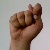
The image shows a hand gesture representing the letter 'T' in Indian Sign Language.